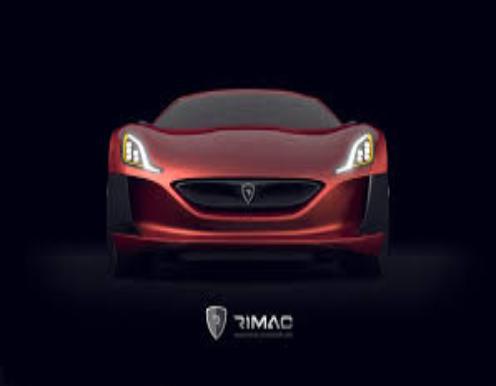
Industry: Transportation